BBC Look North (North East and Cumbria)

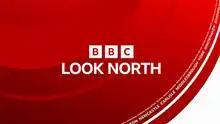
Title card used since April 2022

BBC Look North is the BBC's regional television news service for North East England, Cumbria and parts of North Yorkshire. The service is produced and broadcast from the BBC Broadcasting Centre on Barrack Road in Newcastle upon Tyne with district newsrooms based in Carlisle, Middlesbrough and York.